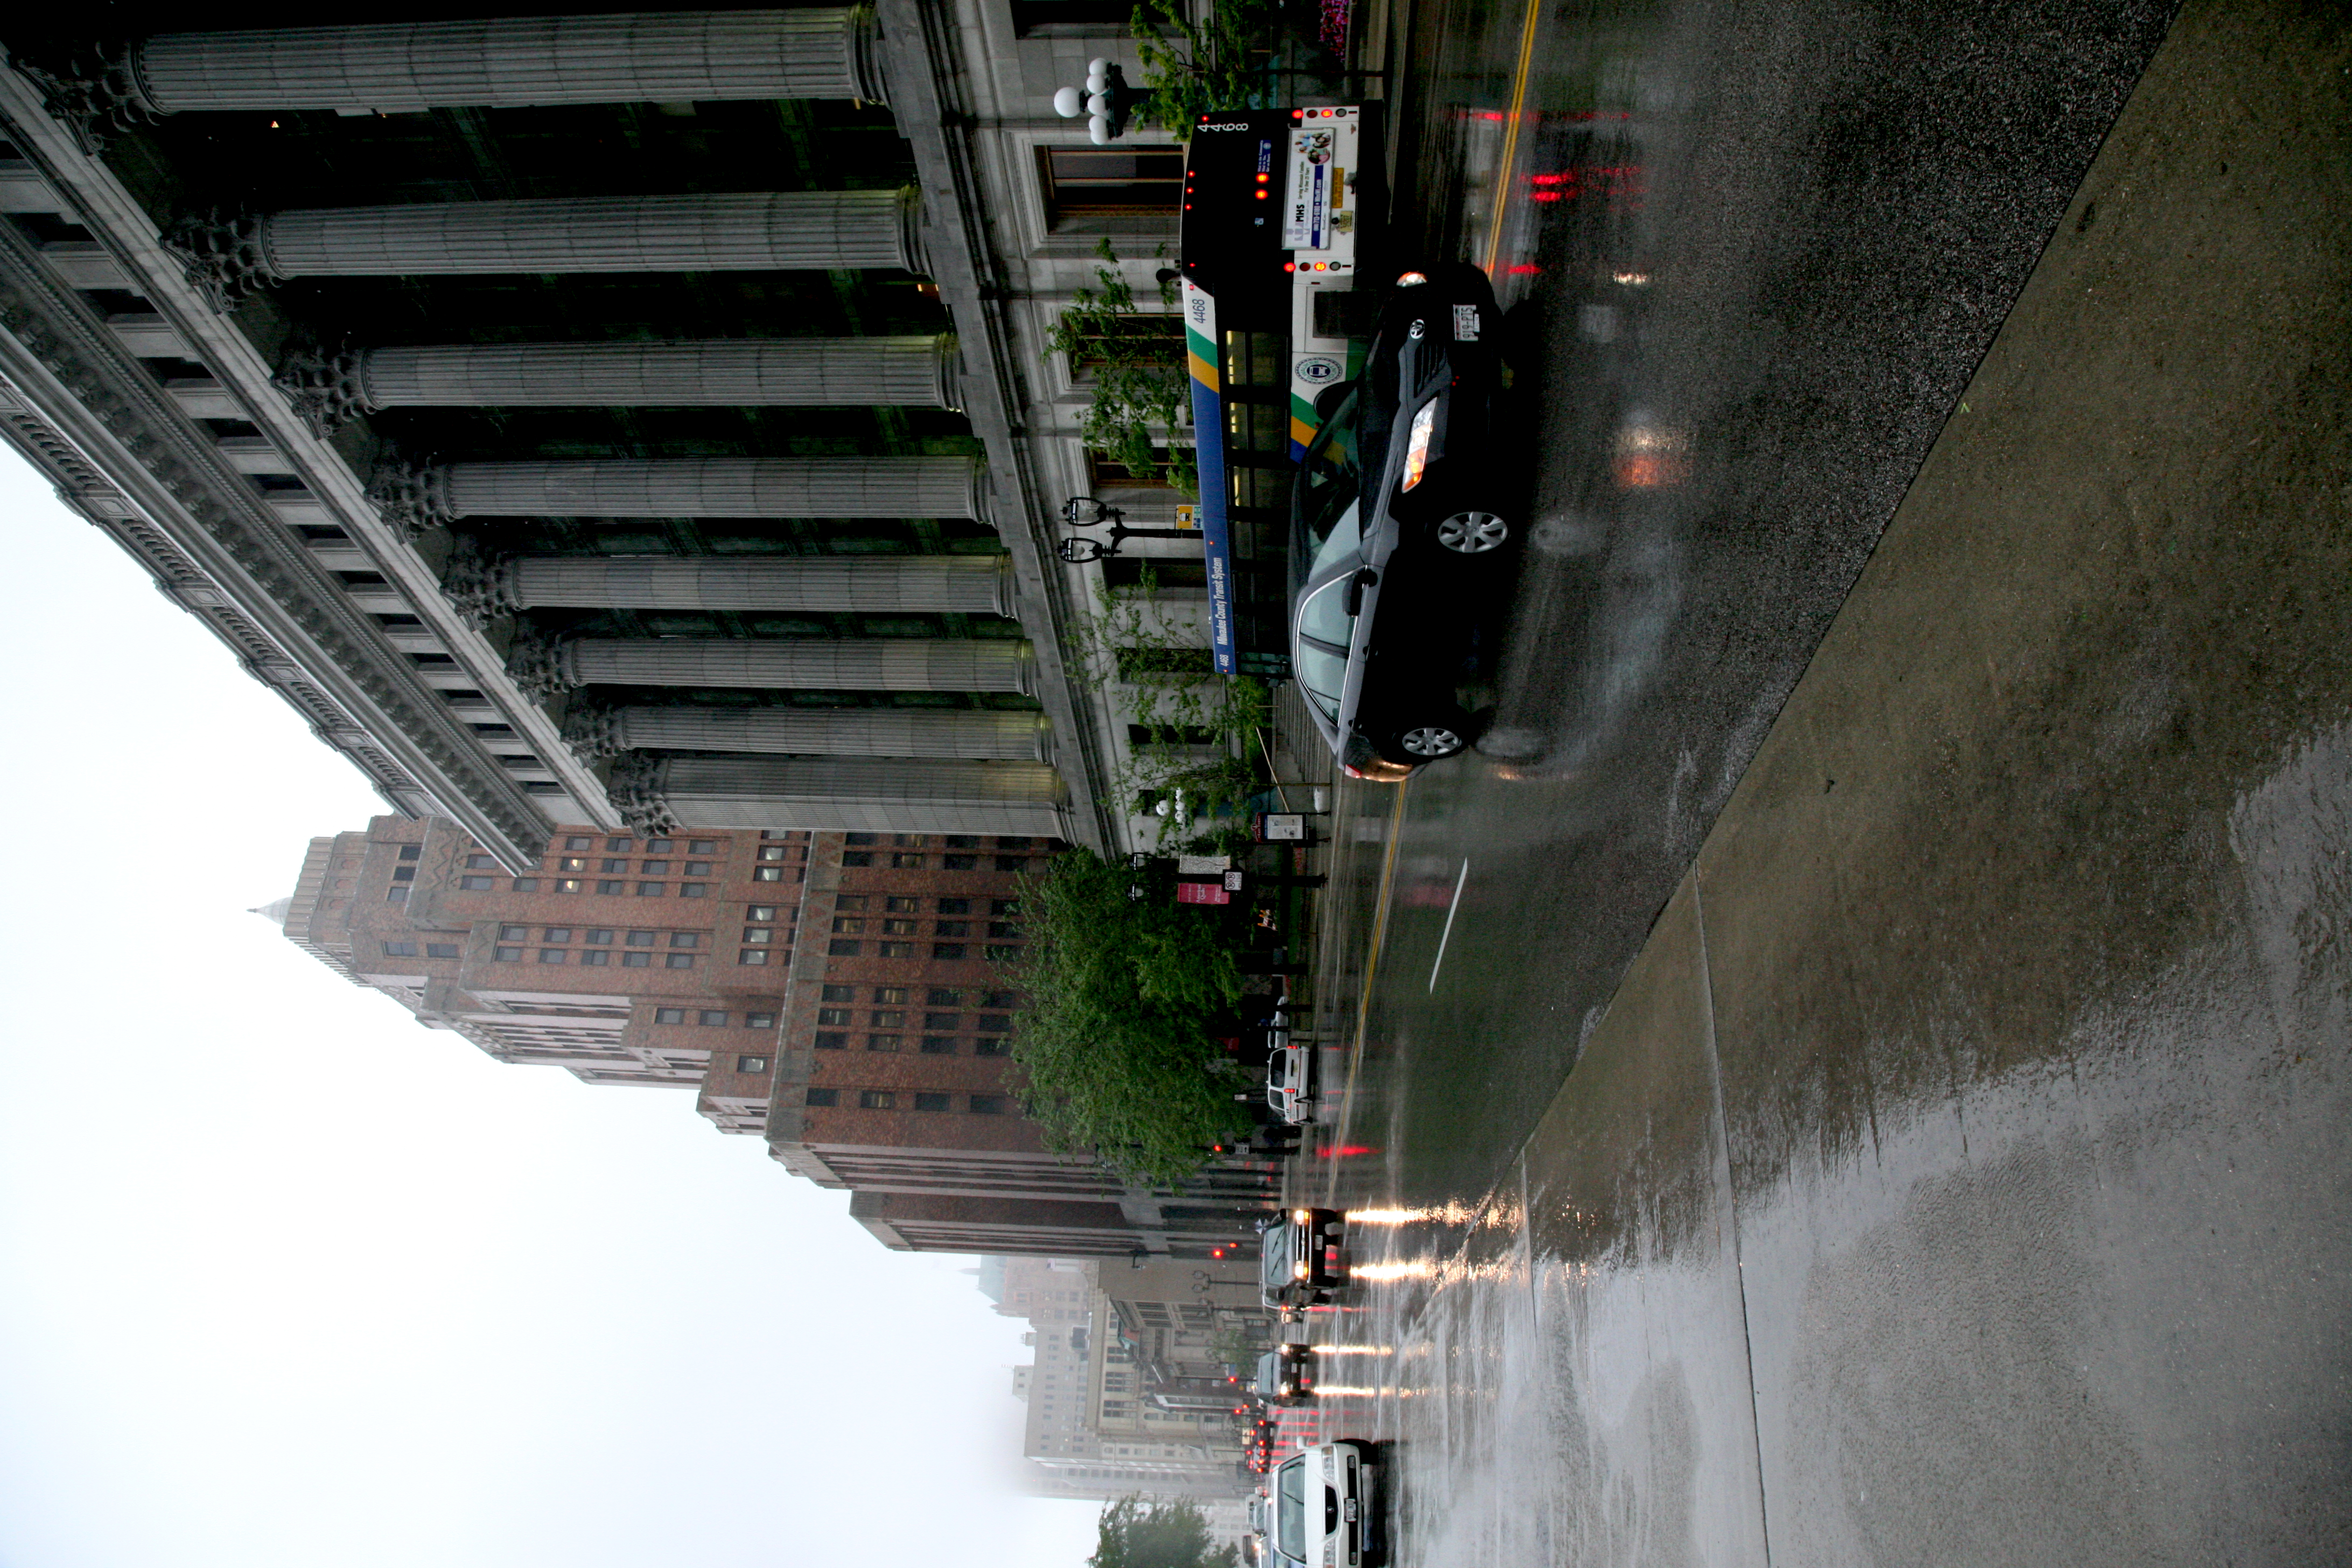
road, street, rain, town, city, river, canal, cityscape, downtown, weather, lane, waterway, infrastructure, pluie, wisconsin, milwaukee, urban area